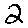
Label: 2